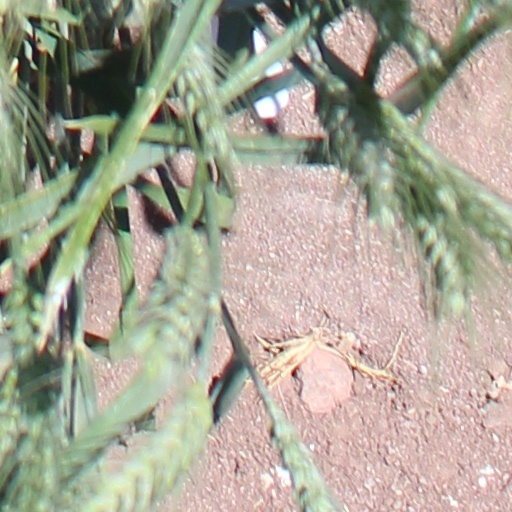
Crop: wheat